Diaspora

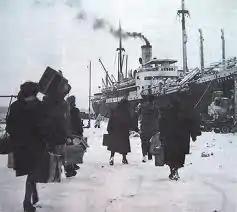
Istrian Italians leave Pola in 1947 during the Istrian-Dalmatian exodus

In Canada, internal migration has occurred for a number of different factors over the course of Canadian history. An example is the migration of workers from Atlantic Canada (particularly Newfoundland and Labrador) to Alberta, driven in part by the cod collapse in the early 1990s and the 1992 moratorium on cod fishing. Fishing had previously been a major driver of the economies of the Atlantic provinces, and this loss of work proved catastrophic for many families. As a result, beginning in the early 1990s and into the late 2000s, thousands of people from the Atlantic provinces were driven out-of-province to find work elsewhere in the country, especially in the Alberta oil sands during the oil boom of the mid-2000s. This systemic export of labour is explored by author Kate Beaton in her 2022 graphic memoir "", which details her experience working in the Athabasca oil sands.